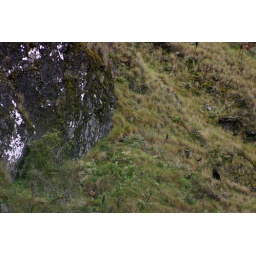
A Spectacled bear in the cloud forest.